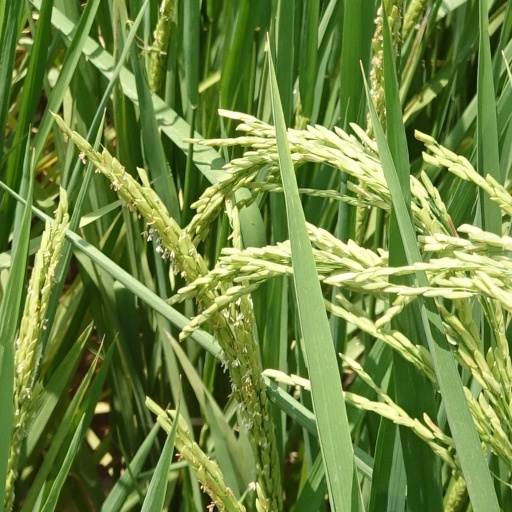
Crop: rice